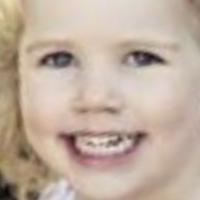
Age group: age 01-10